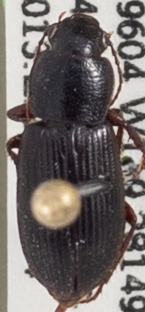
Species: Dicheirus piceus
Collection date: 2022-06-14
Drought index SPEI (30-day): -2.09
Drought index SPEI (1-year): -1.69
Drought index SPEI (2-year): -2.09